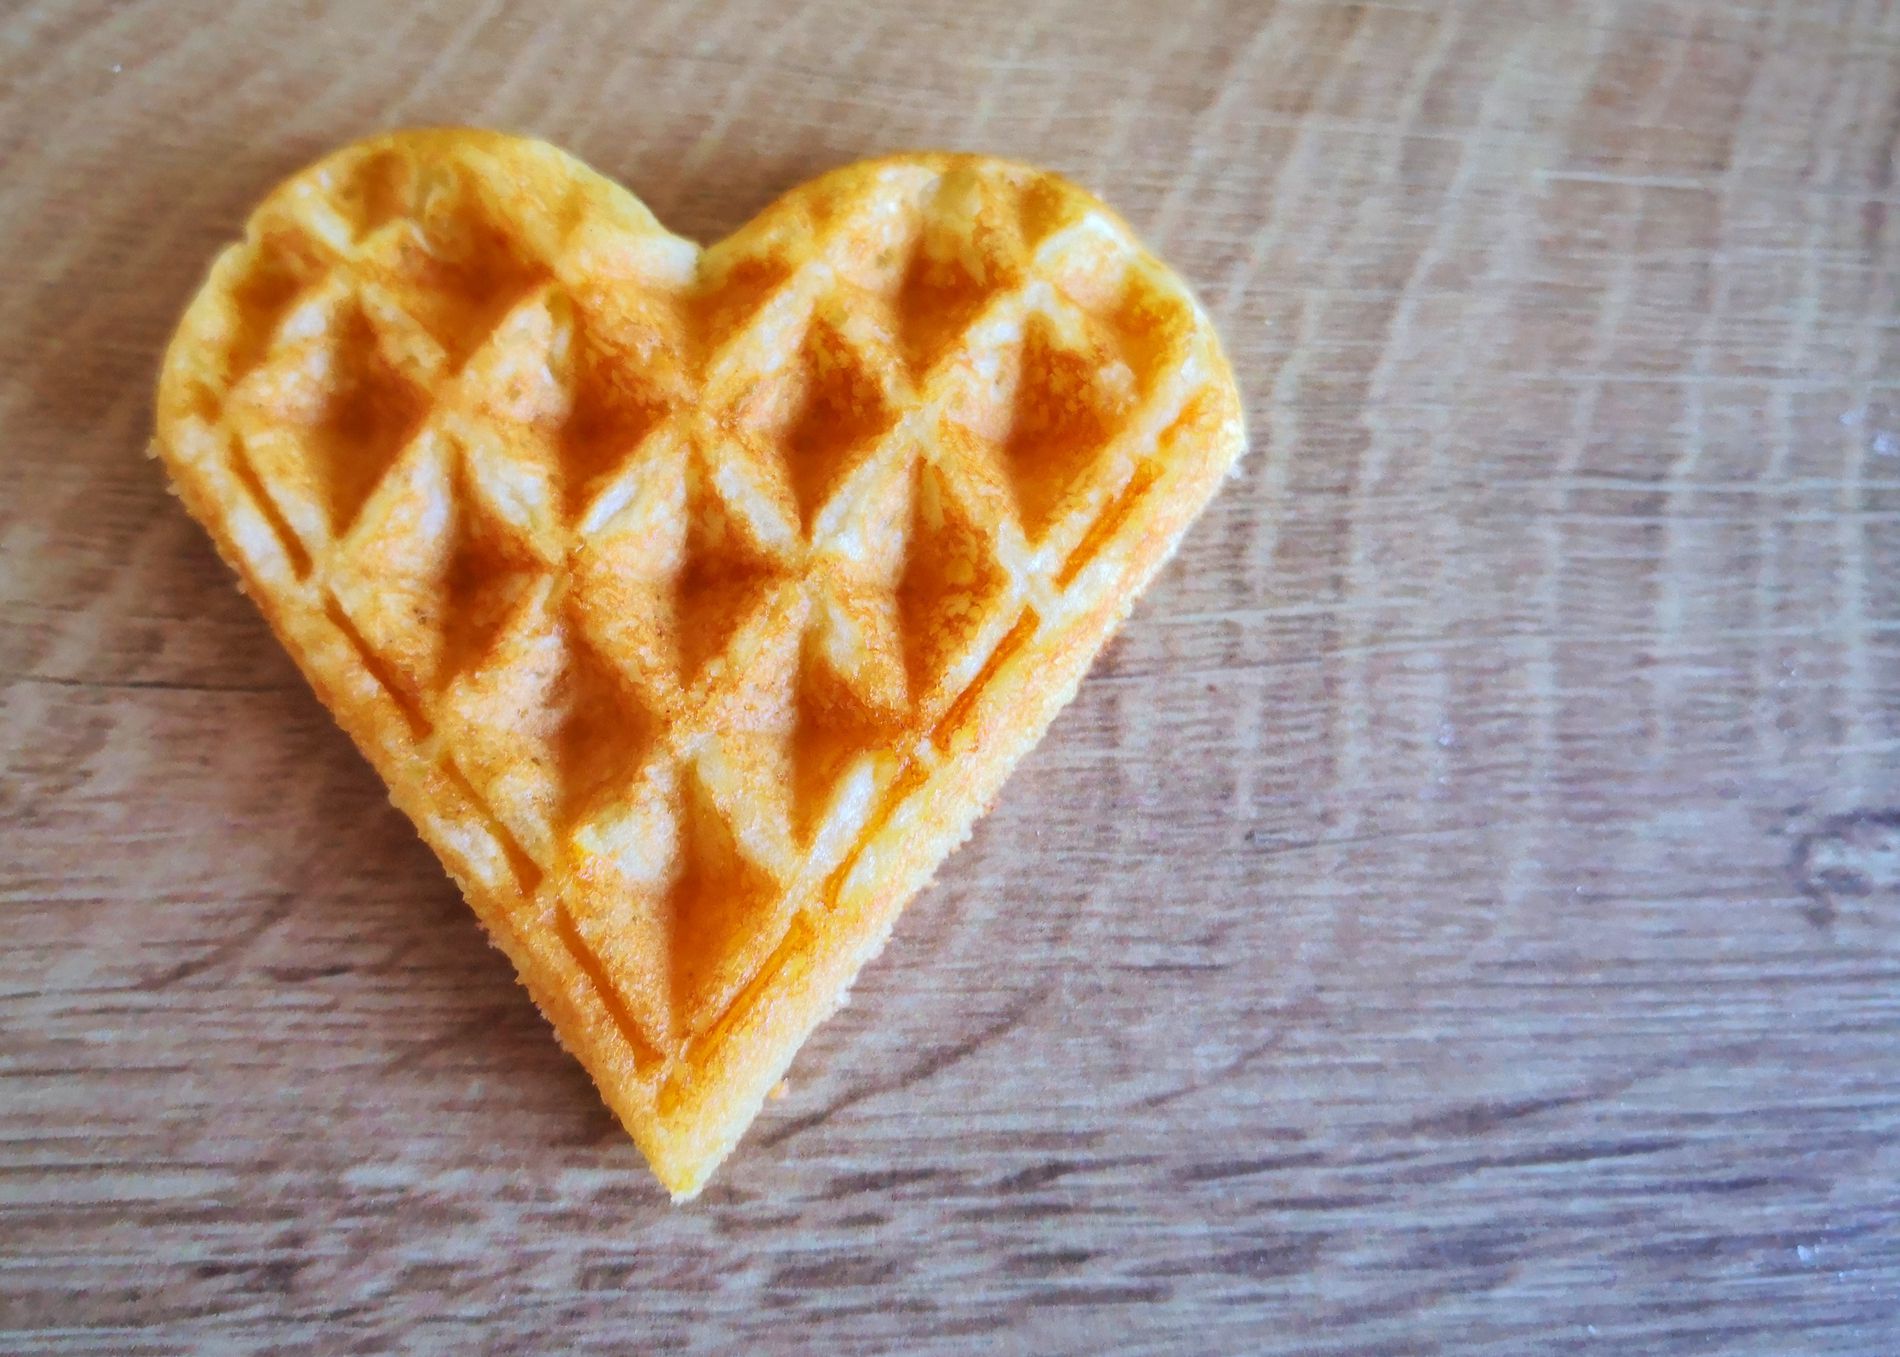
Waffle my heart
A crispy golden heart-shaped waffle in soft lighting, placed on a wooden surface in warm and inviting colors
This photo, taken from an overhead angle, highlights a crispy, golden, heart-shaped waffle on a warm wooden surface. The lighting is natural and soft, enhancing the details and texture in a lovely, soft atmosphere.
Labels: Bread, Food, Waffle, Sweets, wood
Camera: HUAWEI BLA-L09
Aperture: F1.6
Exposure: 1/100 sec
ISO: 400
Focal length: 4.0 mm